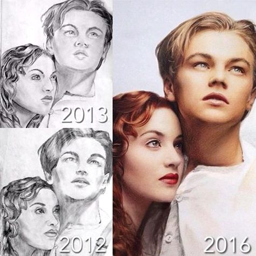
drawings which can be confused with photos